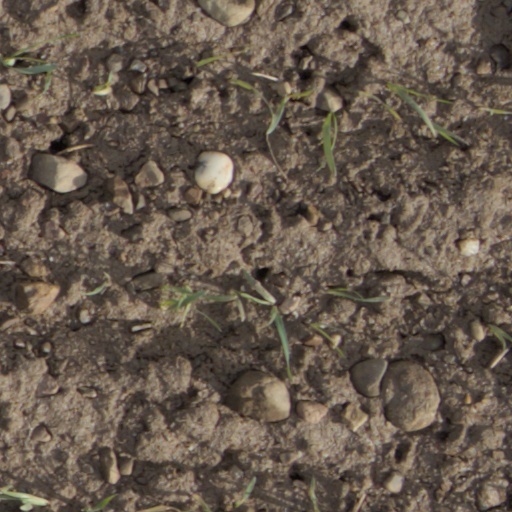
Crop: wheat